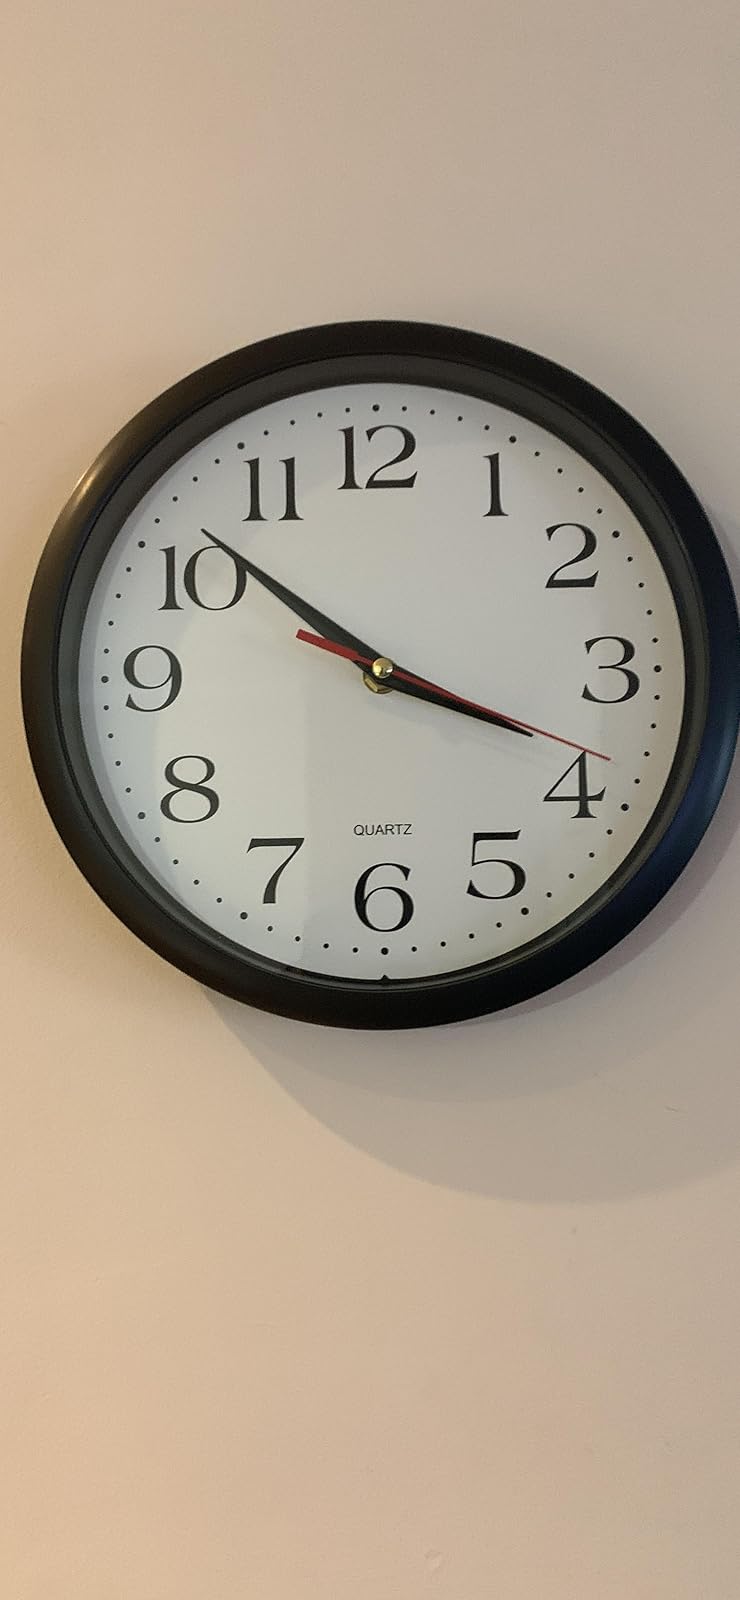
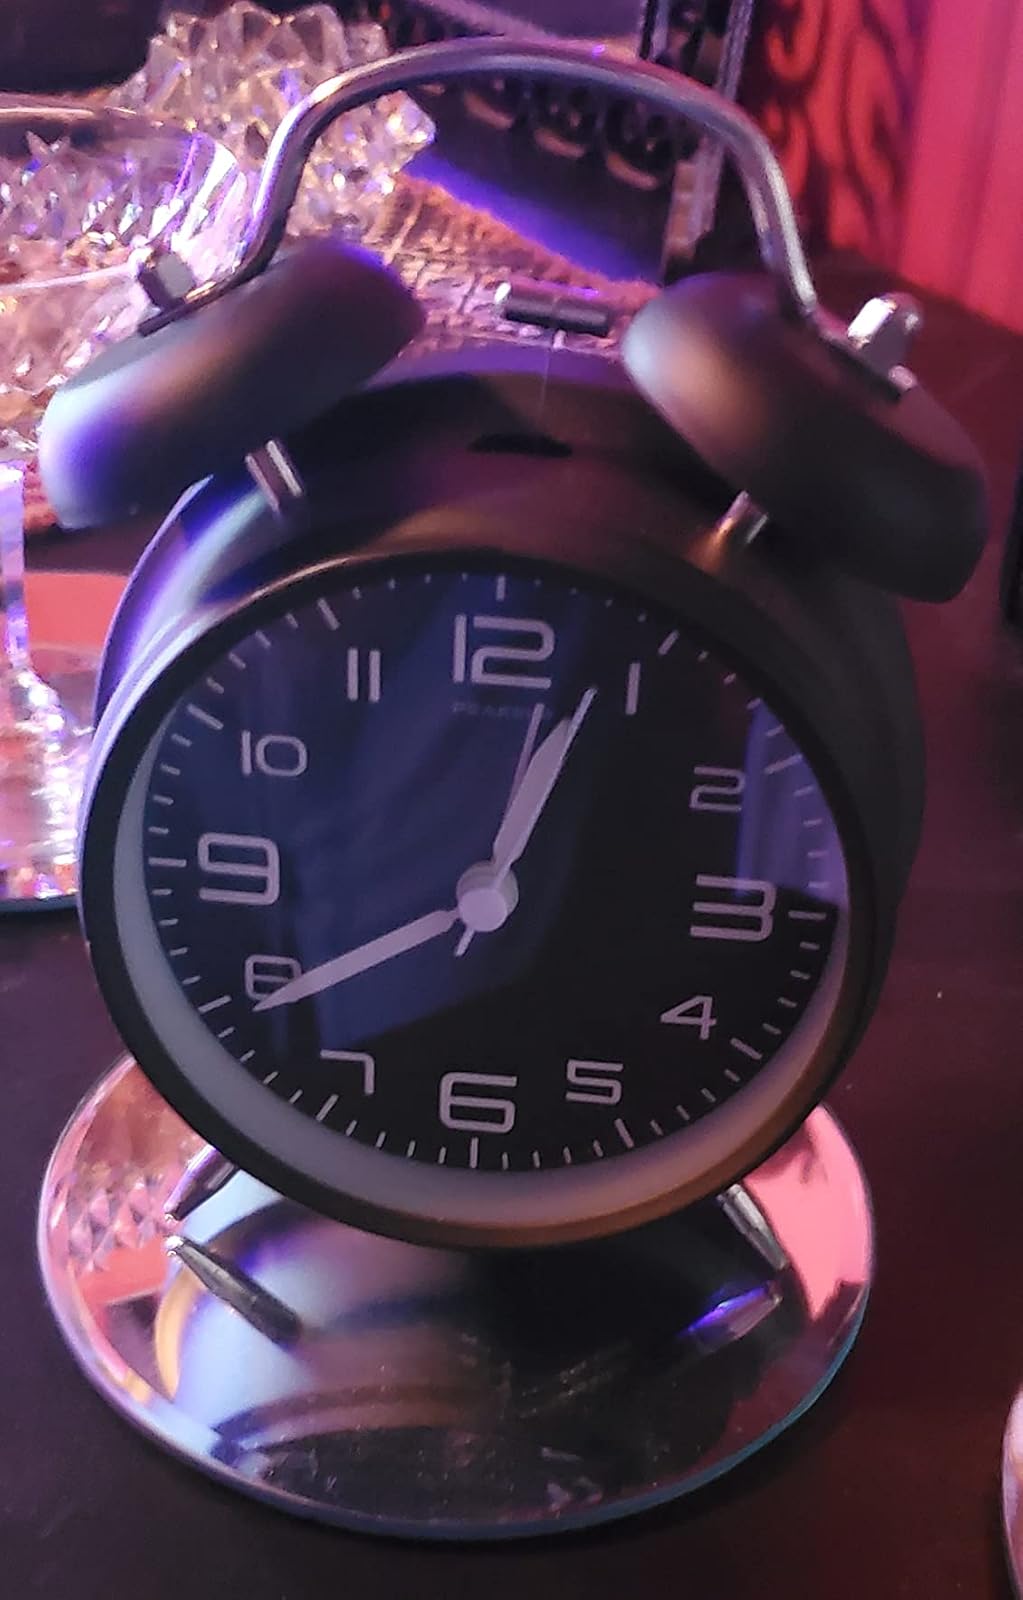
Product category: clock
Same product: no